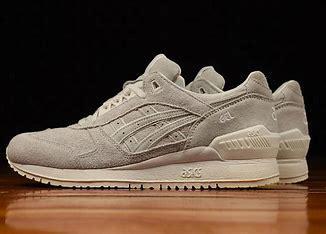
Brand: Asics
Model: Gel Respector